Herbert Merrick

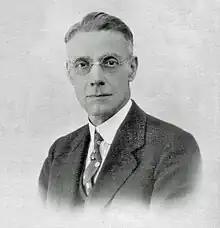
Portrait of Herbert Merrick

Herbert Lansing Merrick (April 16, 1873 – May 2, 1938) was an American engineer, inventor, and entrepreneur. He invented the first beltweighers, which automatically weigh bulk materials as they are passed along a conveyor belt without stoppage.